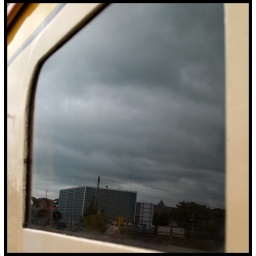
Images from a train excursion round Kent, 21/08/2010.Reflections in a rain window while stopped at Sheerness.